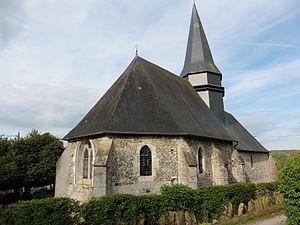
Le chevet de l'église d' Héricourt-sur-Thérain village de Picardie France
Héricourt-sur-Thérain est une commune française située dans le département de l'Oise, en région Hauts-de-France.